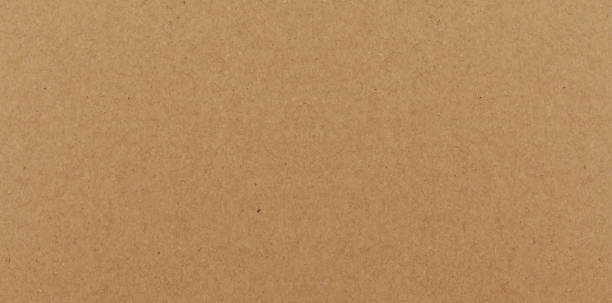
Label: cardboard